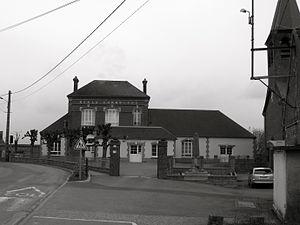
mairie de Saint-Germain-la-Poterie en noir et blanc
Saint-Germain-la-Poterie est une commune française située dans le département de l'Oise, en région Hauts-de-France.